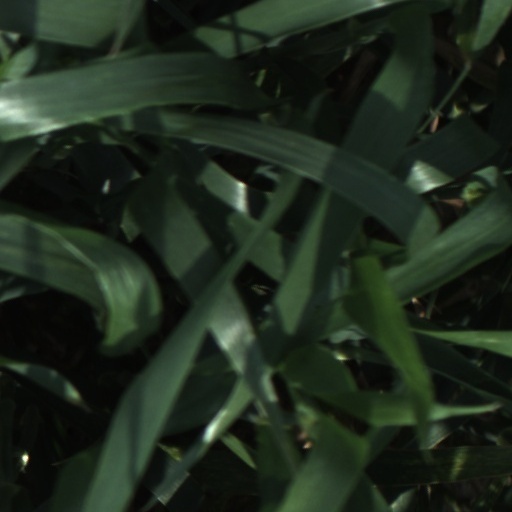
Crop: wheat